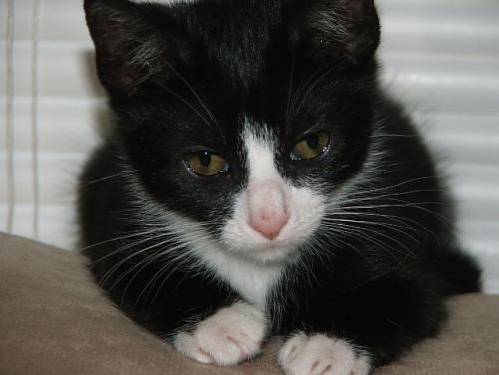
Label: cat